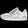
Label: Sneaker